Single-board microcontroller

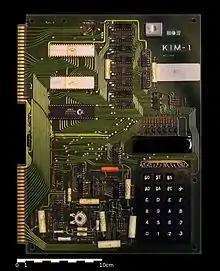
A single-board computer with a hex keypad and 7-segment display

When the single-board controller formed the entire development environment (typically in education), the board might also have included a simple hexadecimal keypad, calculator-style LED display, and a "monitor" program set permanently in ROM. This monitor allowed machine code programs to be entered directly through the keyboard and held in RAM. These programs were in machine code, not even in assembly language, and were often assembled by hand on paper before being inputted. It is arguable as to which process was more time-consuming and error prone: assembling by hand, or keying byte-by-byte.